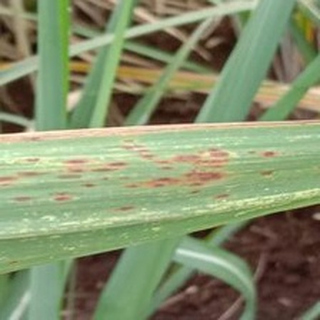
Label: sugarcane_rust